Michael Kelly Sutton

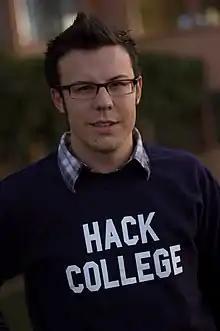
Sutton in 2009

Michael Kelly Sutton, commonly called Kelly Sutton (born May 4, 1987), became known in 2010 for starting the websites HackCollege and Cult of Less.